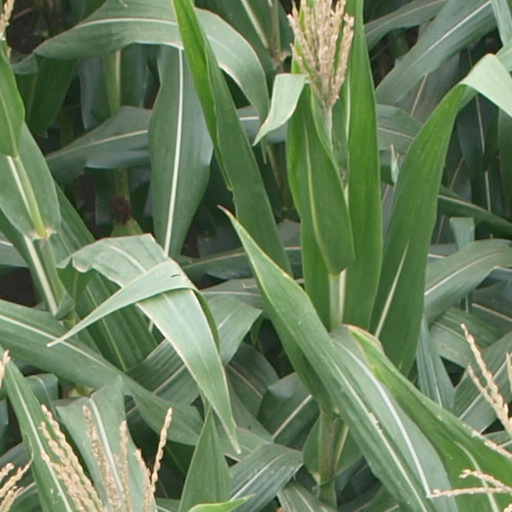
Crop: maize; corn